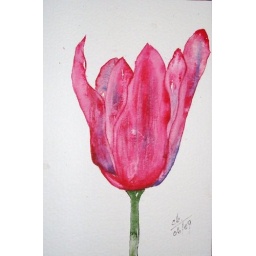
post card size...........................inspired by a book called Women of Flowers - a tribute to flowers painted by women..........aptly..................